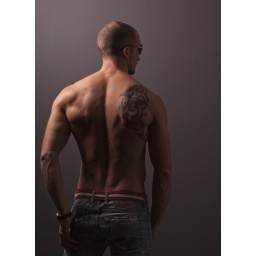
using plain wall and side soft box only , by adapting shutter speed and apeture in manuel to acheive desiredeffect